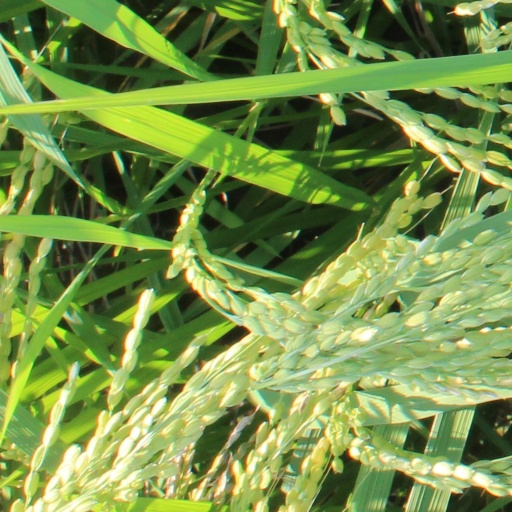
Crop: rice